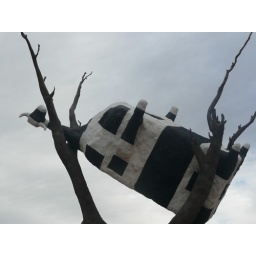
square cow in a tree